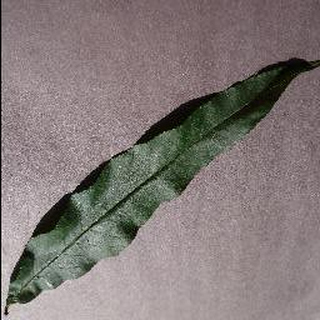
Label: healthy_peach